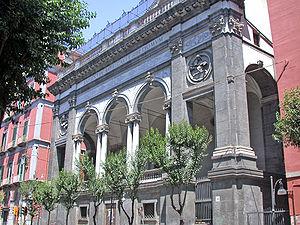
Dionisio Lazzari, né le 17 octobre 1617 à Naples, où il est mort le 9 août 1689, est un architecte et sculpteur baroque italien.
Cette liste des églises de Naples énumère essentiellement les structures d'intérêt historique et artistique construites dans la ville depuis la période paléochrétienne jusqu'au XIXᵉ siècle.
La via Santa Maria di Costantinopoli est une rue du centre historique de Naples située dans le quartier San Lorenzo. Elle débute piazza Bellini, à l'intersection de la via Port'Alba et du vico San Pietro a Maiella et se termine au croisement de la piazza Museo Nazionale et de la piazza Cavour.
L'église Sainte Maria della Sapienza est une église baroque située dans le cœur historique de la ville de Naples, via Santa Maria di Costantinopoli dans le quartier San Lorenzo. Elle dépend de l'archidiocèse de Naples.
Le baroque napolitain est une forme artistique et architecturale qui se développe au XVIIᵉ siècle et dans la première moitié du XVIIIᵉ siècle à Naples. Il est reconnaissable à ses décorations flamboyantes de marbre et de stuc, caractéristiques des structures du bâtiment. En particulier, le baroque napolitain s'épanouit au milieu du XVIIᵉ siècle avec les œuvres de plusieurs architectes locaux hautement qualifiés et se termine au milieu du siècle suivant, avec l'arrivée des architectes néoclassiques.